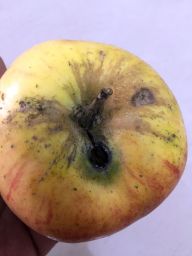
Fruit: Apple
Quality: Bad